Newtownbutler

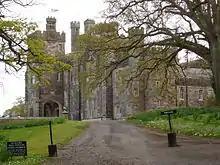
Crom Castle

The village currently has two pubs, The Rambling House and Mulligans Bar and Lounge. The Lanesborough Arms Hotel (formerly Reilly's Bar) was another well known public house in Newwtownbutler that was closed in 2004. The traditional bar was removed and transferred to the Ulster American Folk Park in Omagh. The village also has two supermarkets, two takeaways, a butchers, a chemists, a credit union, a church and parish hall, an Orange hall, a community centre, GAA grounds and a large community playpark.